Milorad Gođevac

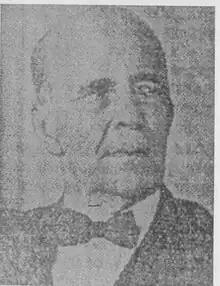
Gođevac at old age.

Milorad Gođevac (1 March 1860 – 21 September 1933) was the organizer of the Serbian Chetnik Organization, a medical doctor by profession.